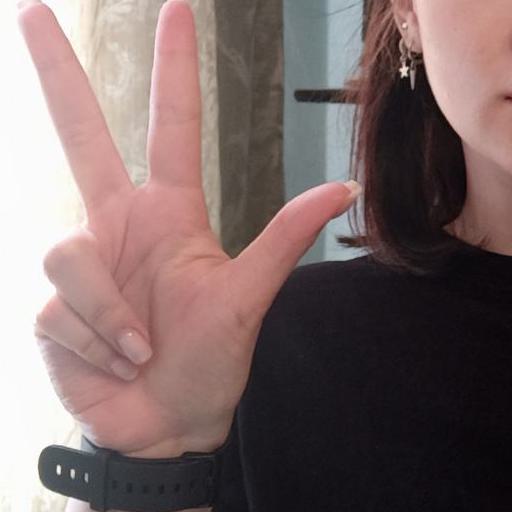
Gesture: three2